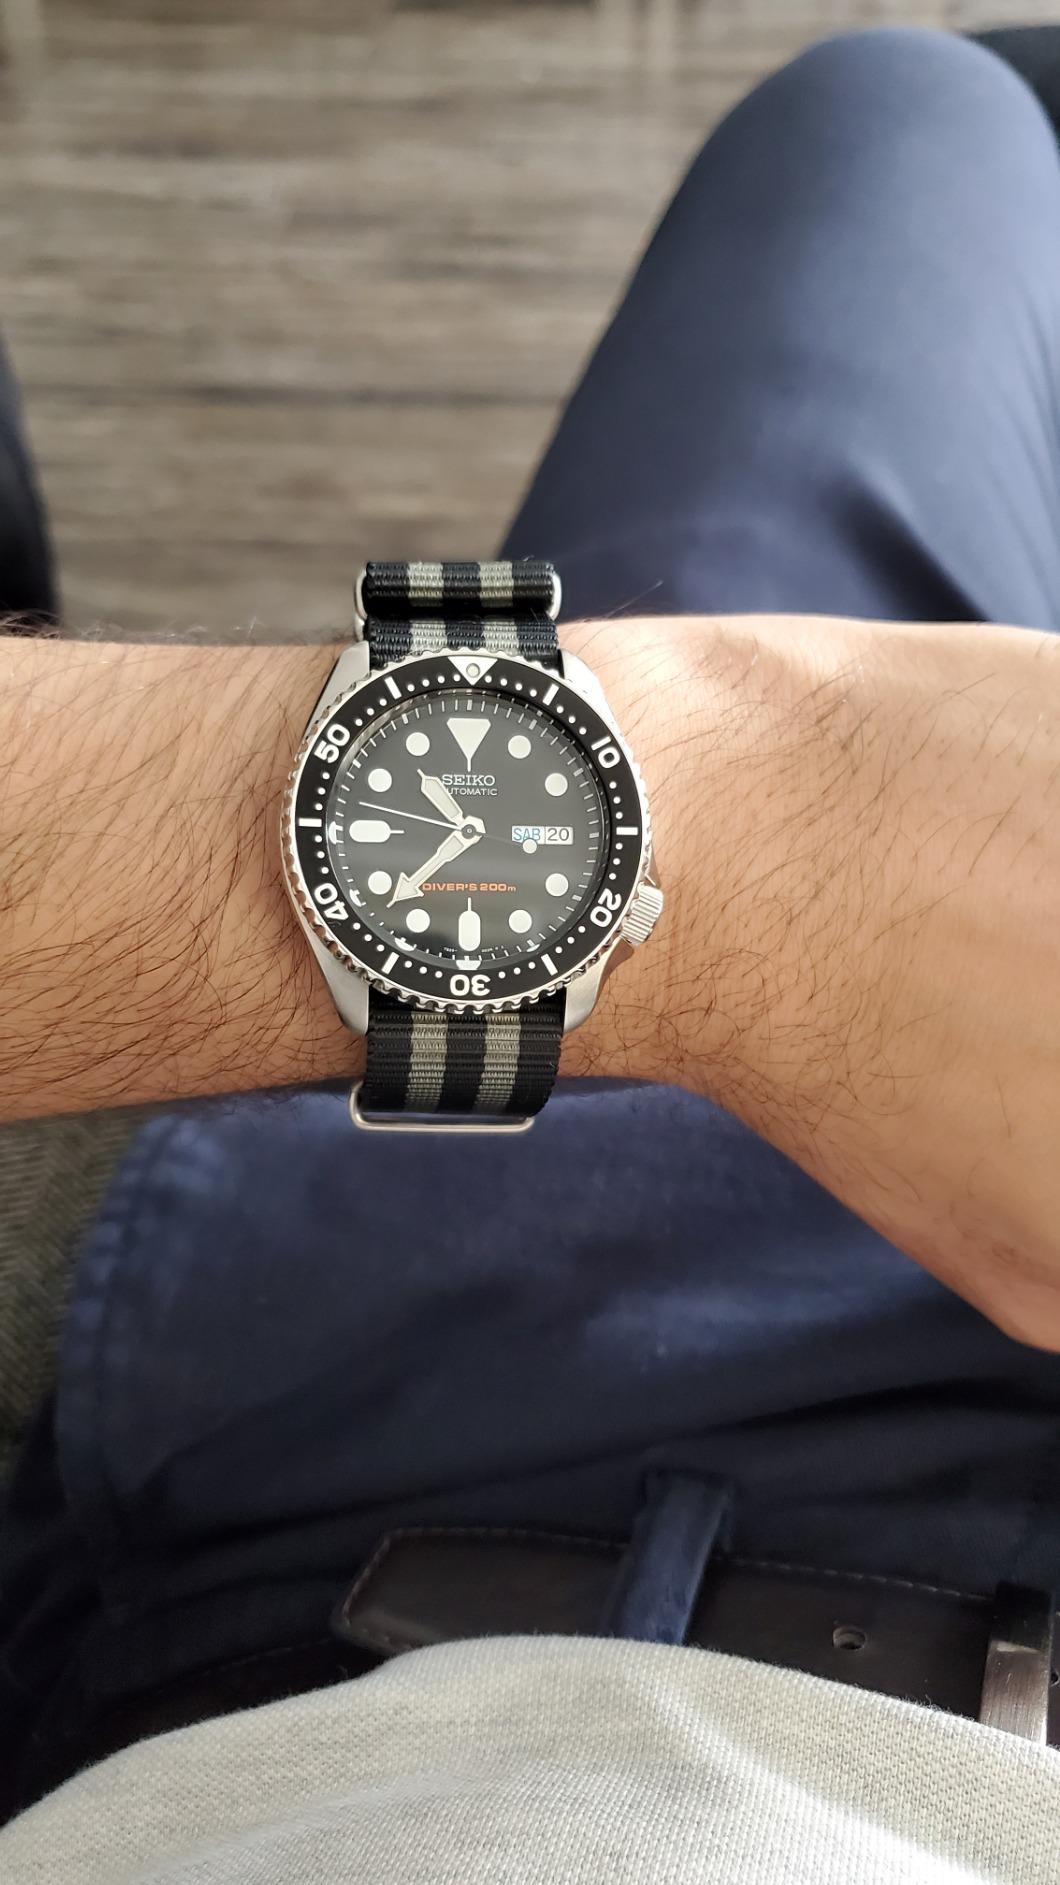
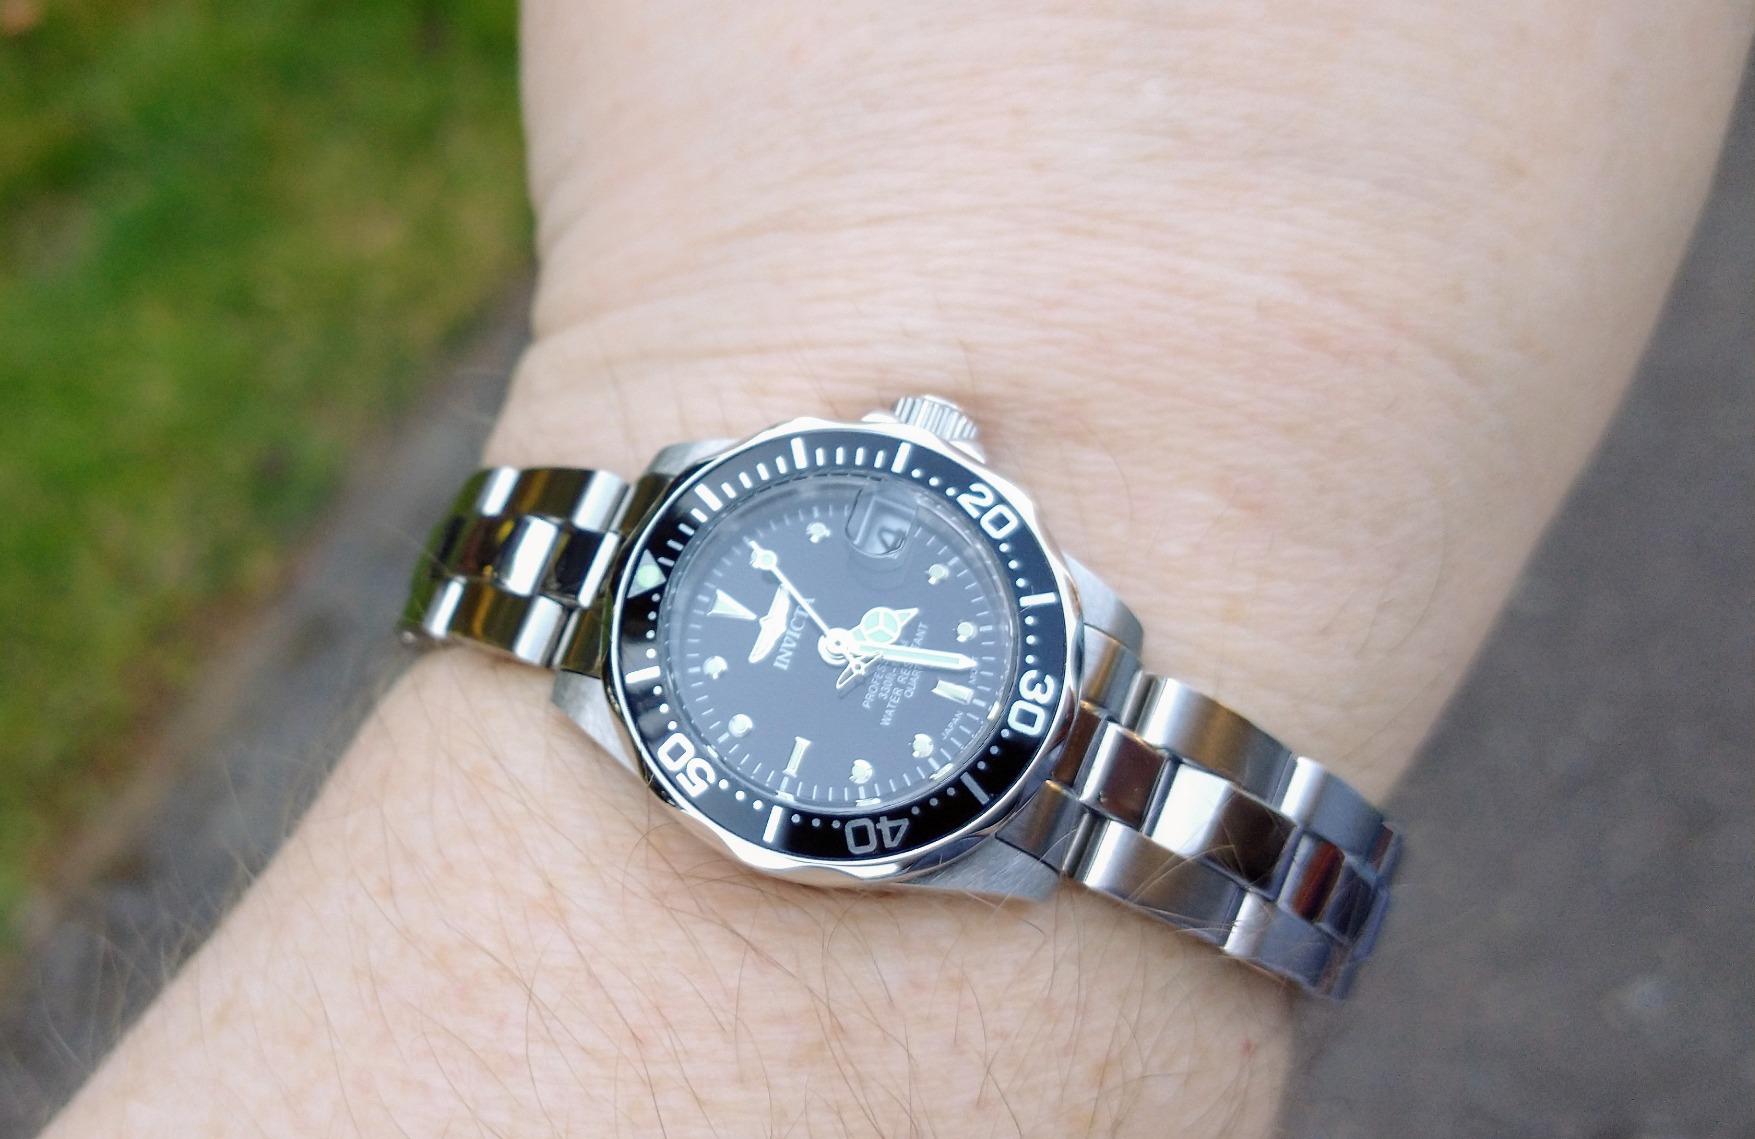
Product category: accessories_watch
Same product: no